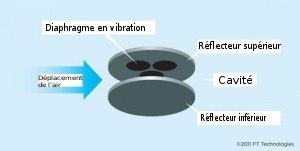
Un anémomètre est un terme du XVIIIᵉ siècle, composé du préfixe « anémo » et du suffixe « mètre ». Il s'agit donc d'un appareil permettant de mesurer la vitesse ou la pression du vent. Il en existe plusieurs variantes qui peuvent être regroupées en deux types principaux : à mesure du déplacement de l'air et à variation de pression causé par ce mouvement. Les anémomètres sont le plus souvent disposés sur un pylône baptisé mât anémométrique, dont la hauteur dépend à la fois de la nature du site d'observation et de l'objectif des mesures.